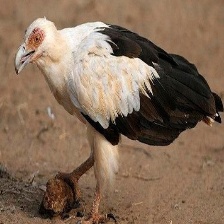
Species: PALM NUT VULTURE
Scientific name: GYPOHIERAX ANGOLENSIS
ImageNet parent category: vulture